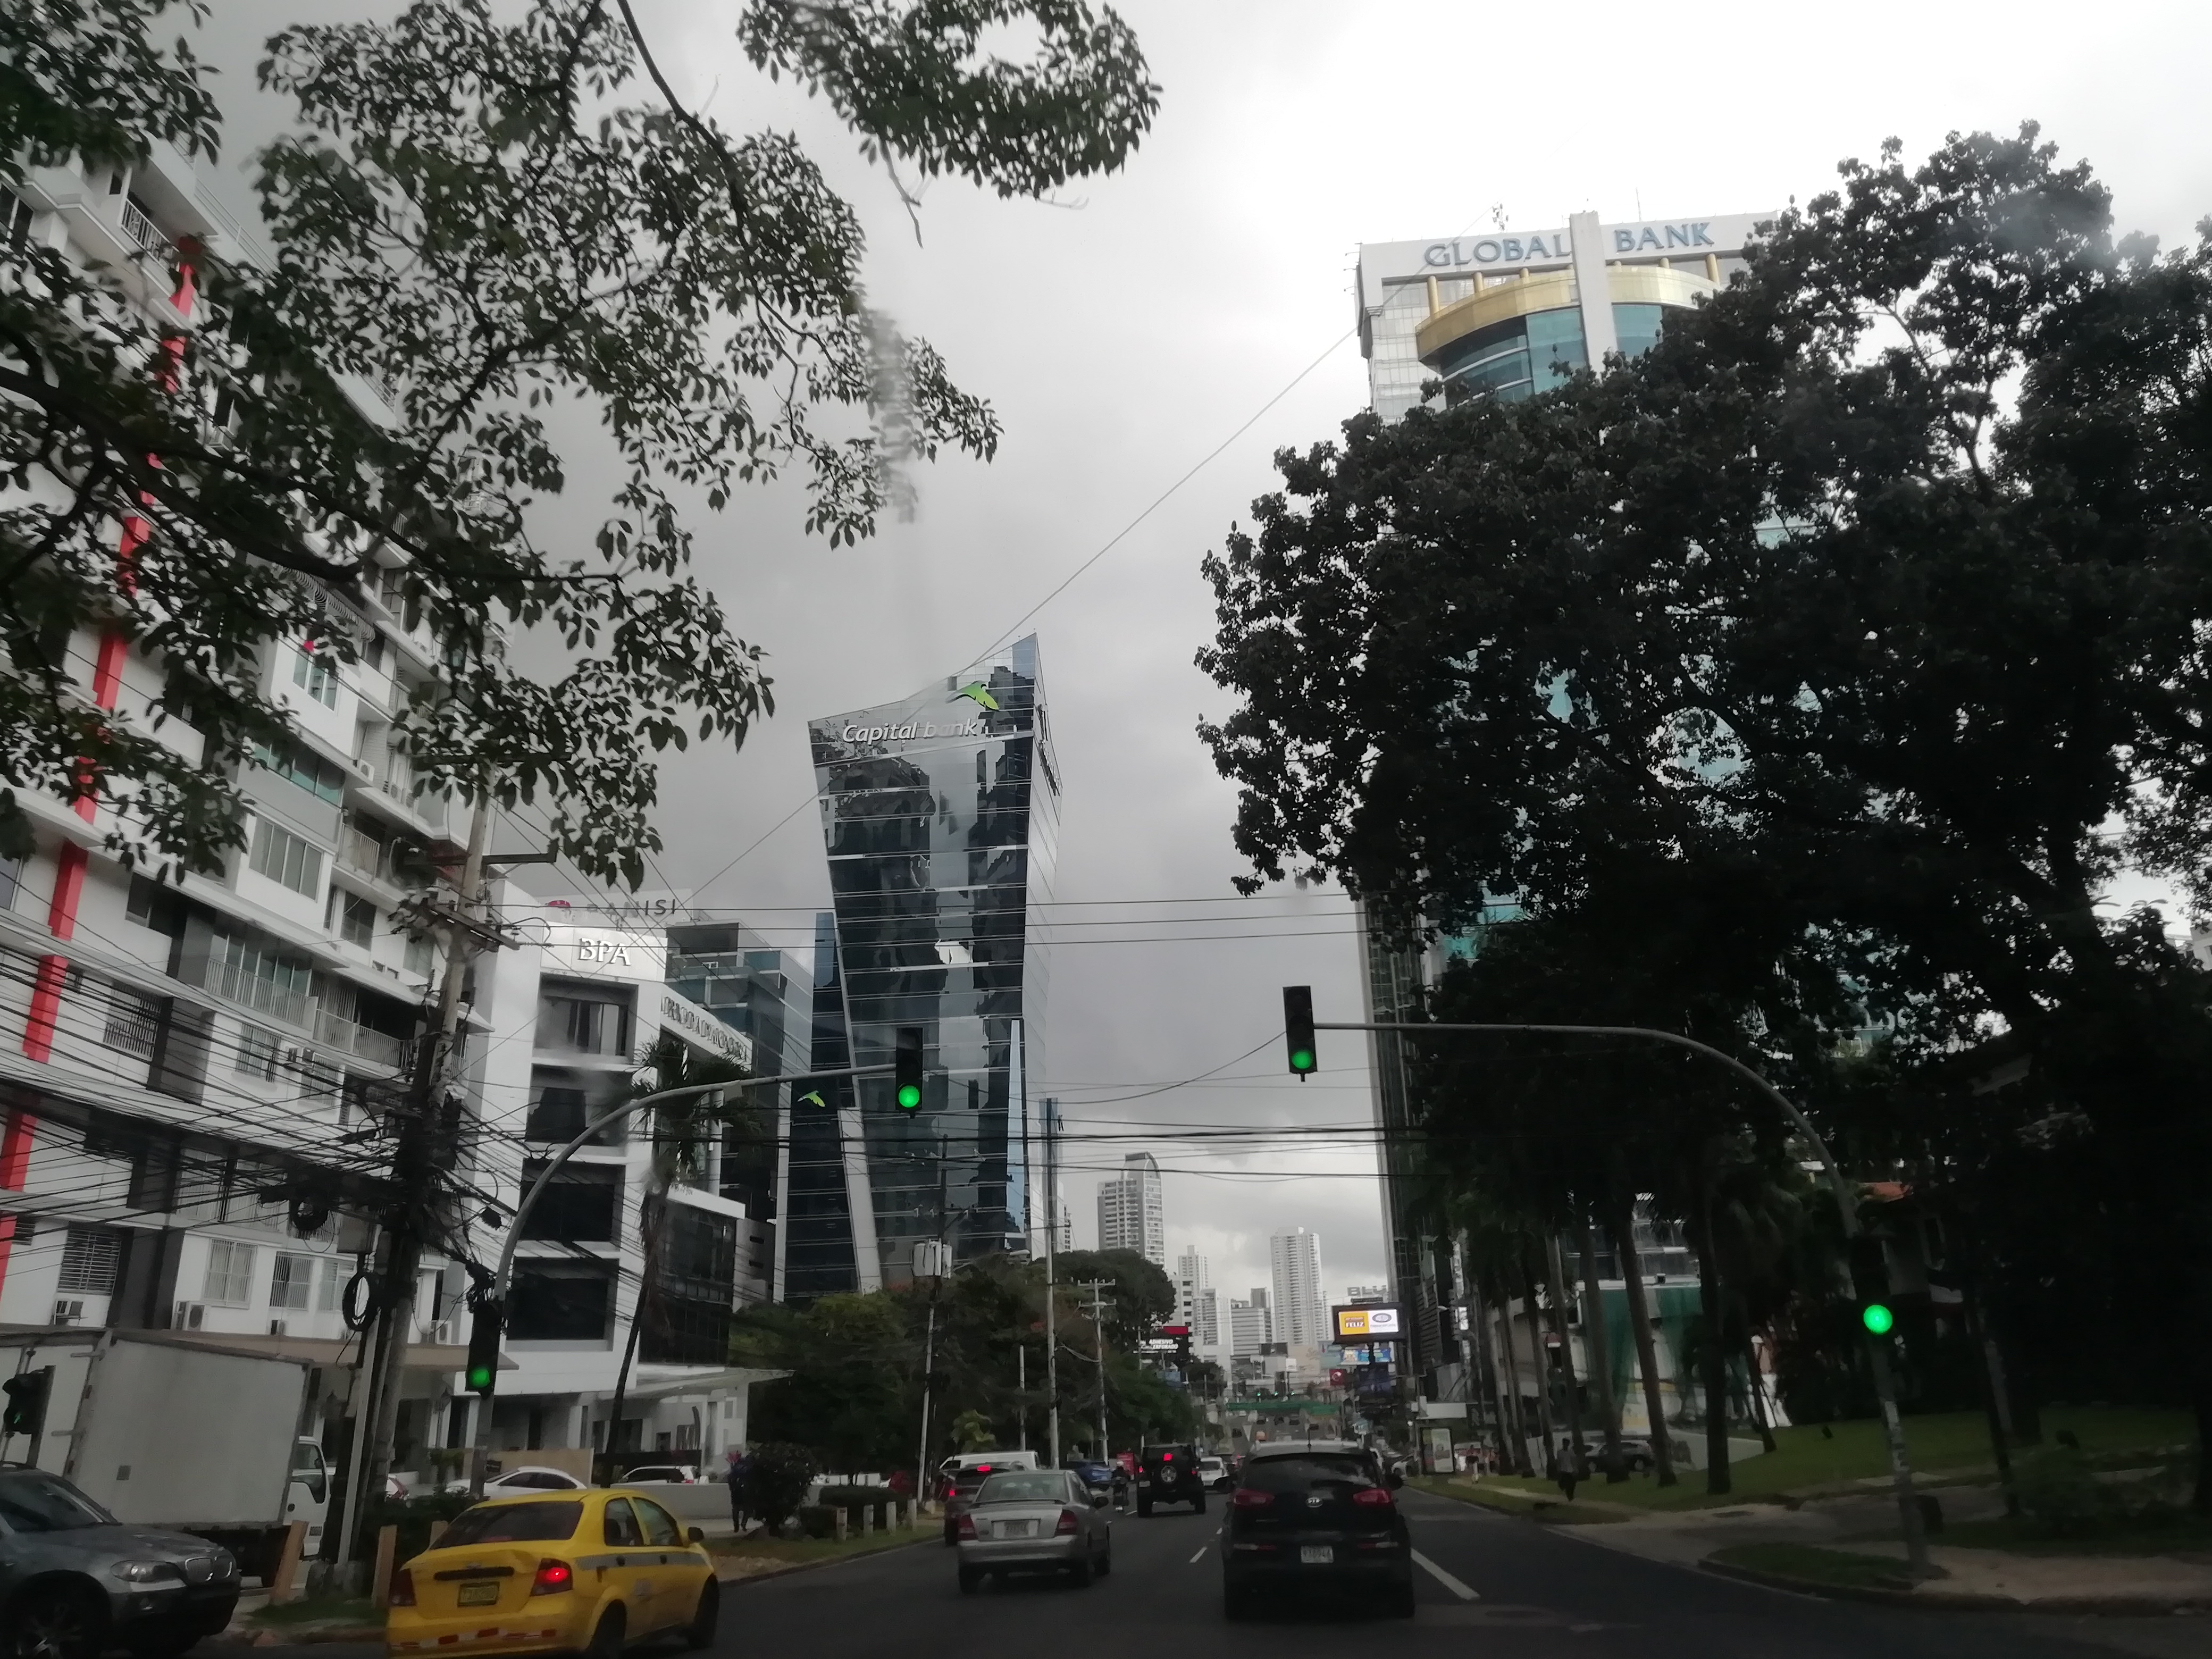
natural, sky, building, cloud, infrastructure, car, tire, road surface, vehicle, tree, thoroughfare, mode of transport, atmospheric phenomenon, street light, asphalt, tower block, wheel, neighbourhood, road, urban design, cityscape, residential area, city, automotive lighting, landmark, condominium, facade, metropolitan area, metropolis, lane, urban area, mixed use, commercial building, street, signaling device, travel, traffic, pedestrian, downtown, sidewalk, traffic light, light fixture, intersection, motor vehicle, apartment, suburb, tourism, evening, arch, headquarters, night, transport, vacation, skyline, highway